Máximo Jerez

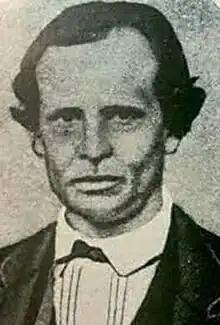

Máximo Jerez Tellería (8 June 1818 in León, Nicaragua – 12 August 1881 in Washington, D.C., USA) was a 19th-century Nicaraguan politician, lawyer and military leader. He is considered to be one of the greatest Liberal political thinkers in Nicaraguan history. He was a leader of the movement towards Central American unity.